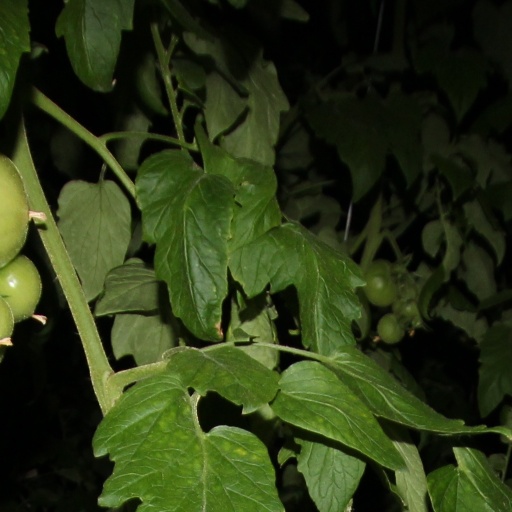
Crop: tomato